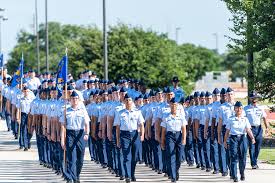
Label: Rs-24